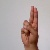
The image shows a hand gesture representing the letter 'U' in Indian Sign Language.